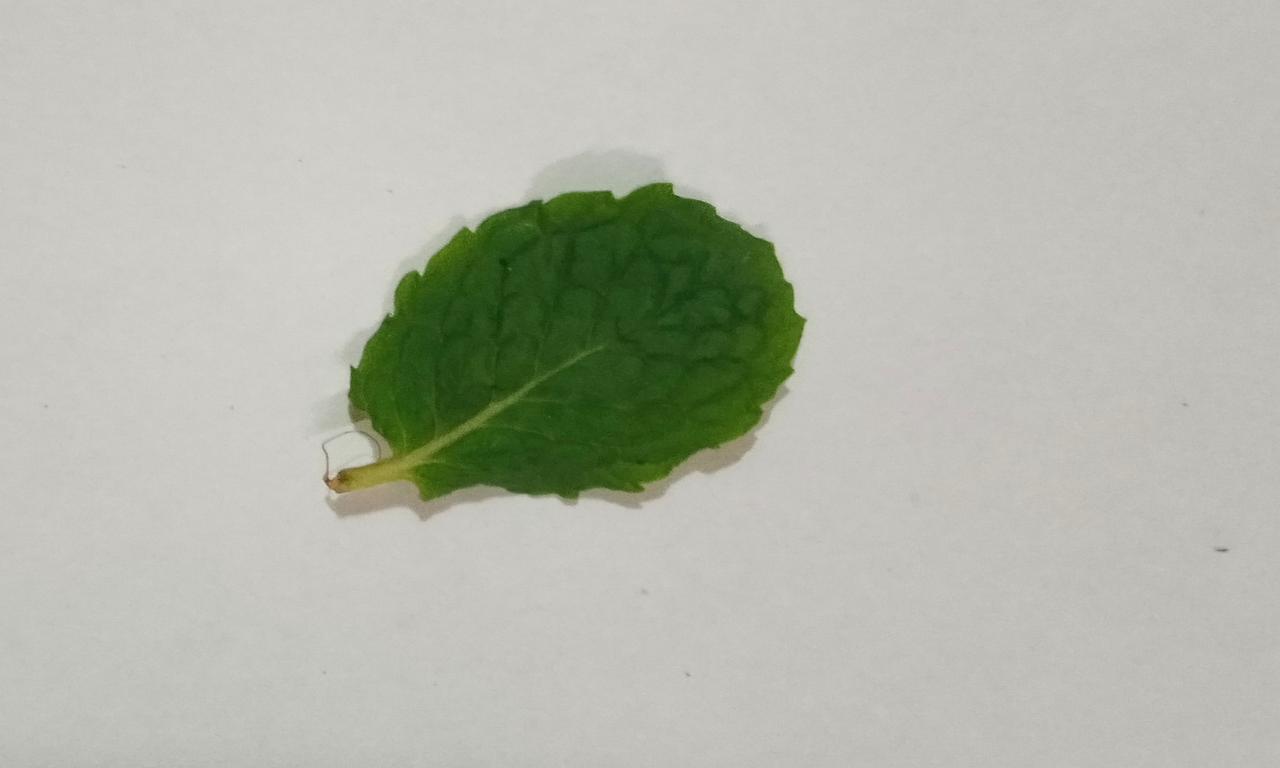
Label: Fresh